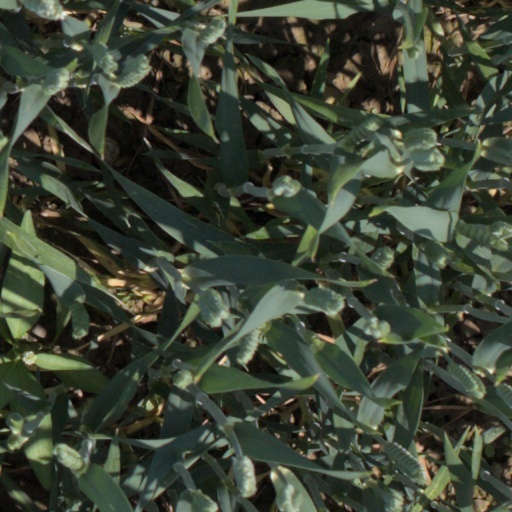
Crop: wheat